Colorado low

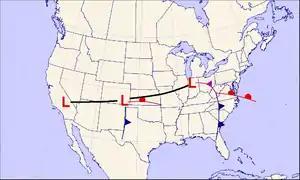
A typical path of a Colorado low

A Colorado low is a low-pressure area that forms in southeastern Colorado or northeastern New Mexico, typically in the winter. After forming, the system moves across the Great Plains. Colorado lows can produce heavy wintry precipitation, and have a general east to northeast movement, impacting regions as far north as Winnipeg and as far east as the Atlantic coast. If upper-level conditions are right, the jet stream can push the low farther south, bringing wintry precipitation as far as Texas. When pushed this far south, the system is often referred to as a "blue norther". On the more typical track, a Colorado low can be similar to an Alberta clipper. In the winter Colorado lows are responsible for a majority of the snow that the Midwest receives; however, summer systems can trigger long-lasting convective systems, including severe weather. Spring and early summer Colorado low cyclogenesis can result in significant tornado outbreaks over the Great Plains and Midwest.